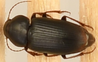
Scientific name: Discoderus parallelus
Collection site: Central Plains Experimental Range NEON (CPER), plot CPER_004